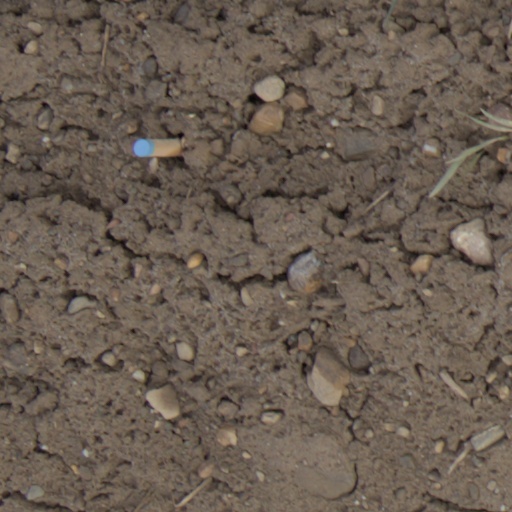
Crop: wheat